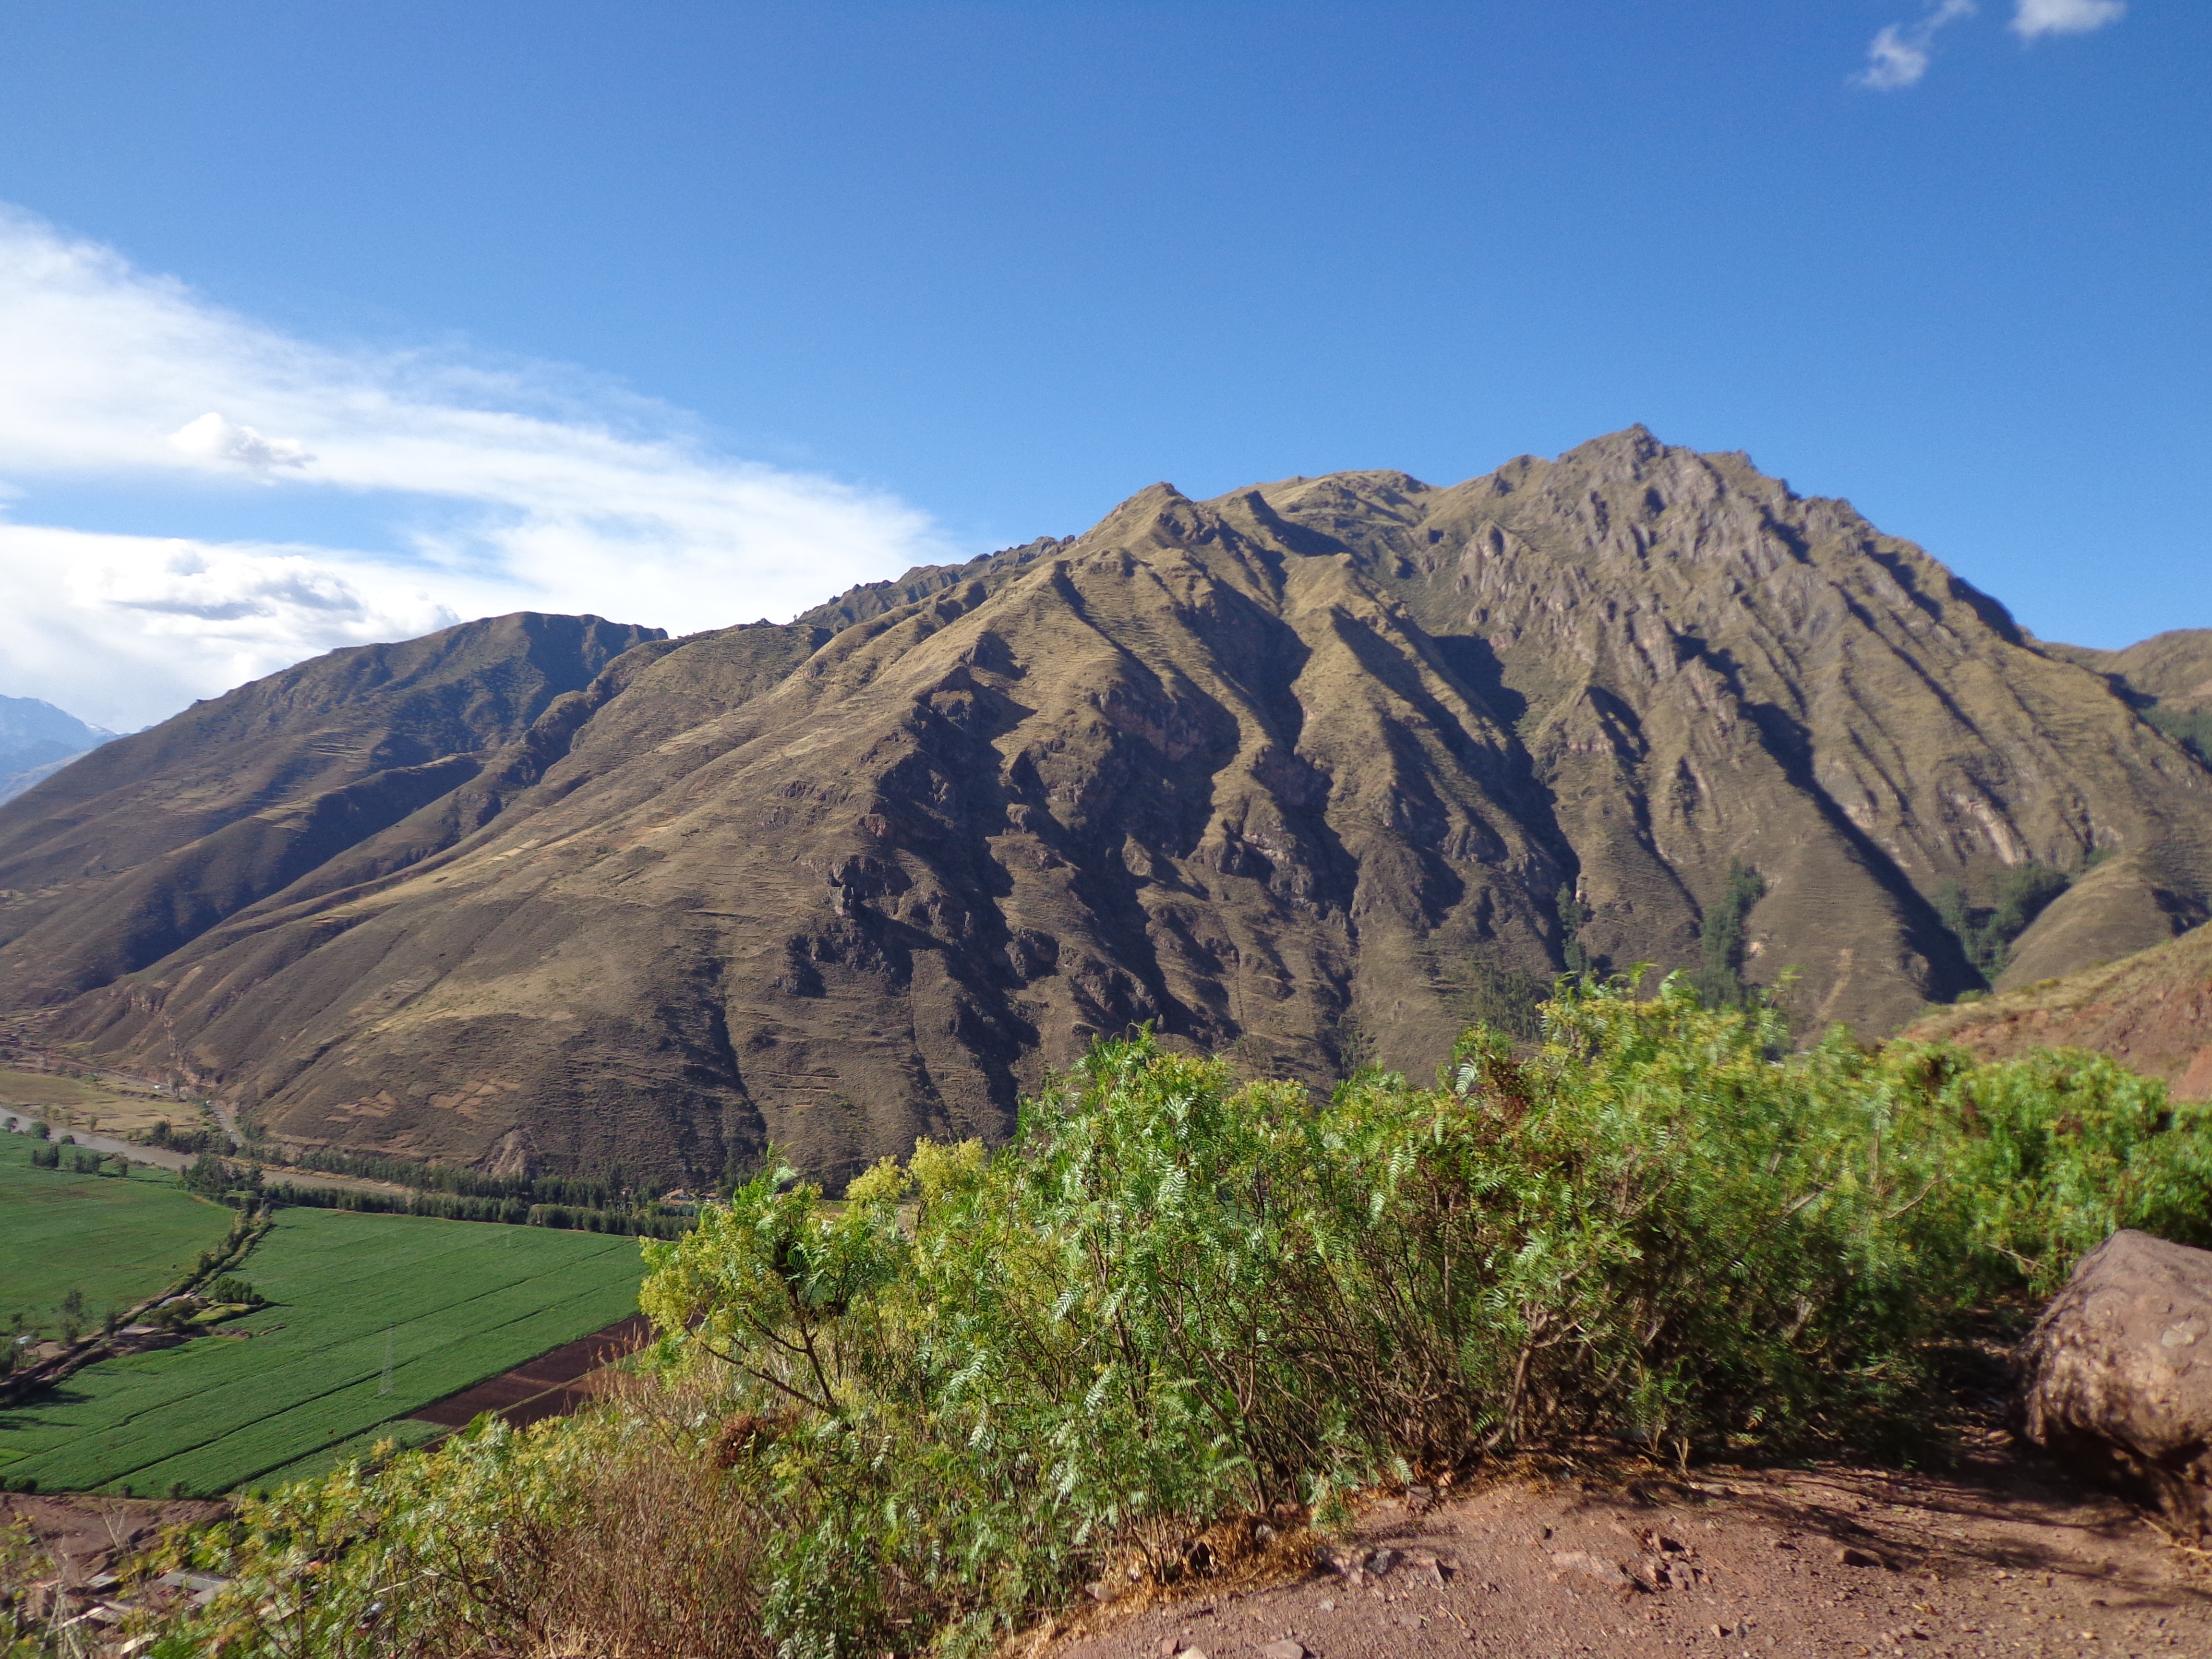
landscape, nature, wilderness, walking, mountain, sky, hiking, trail, hill, adventure, view, valley, mountain range, peaceful, ridge, mountain landscape, geology, badlands, plateau, fell, ecosystem, wadi, landform, mountain pass, geographical feature, mountainous landforms